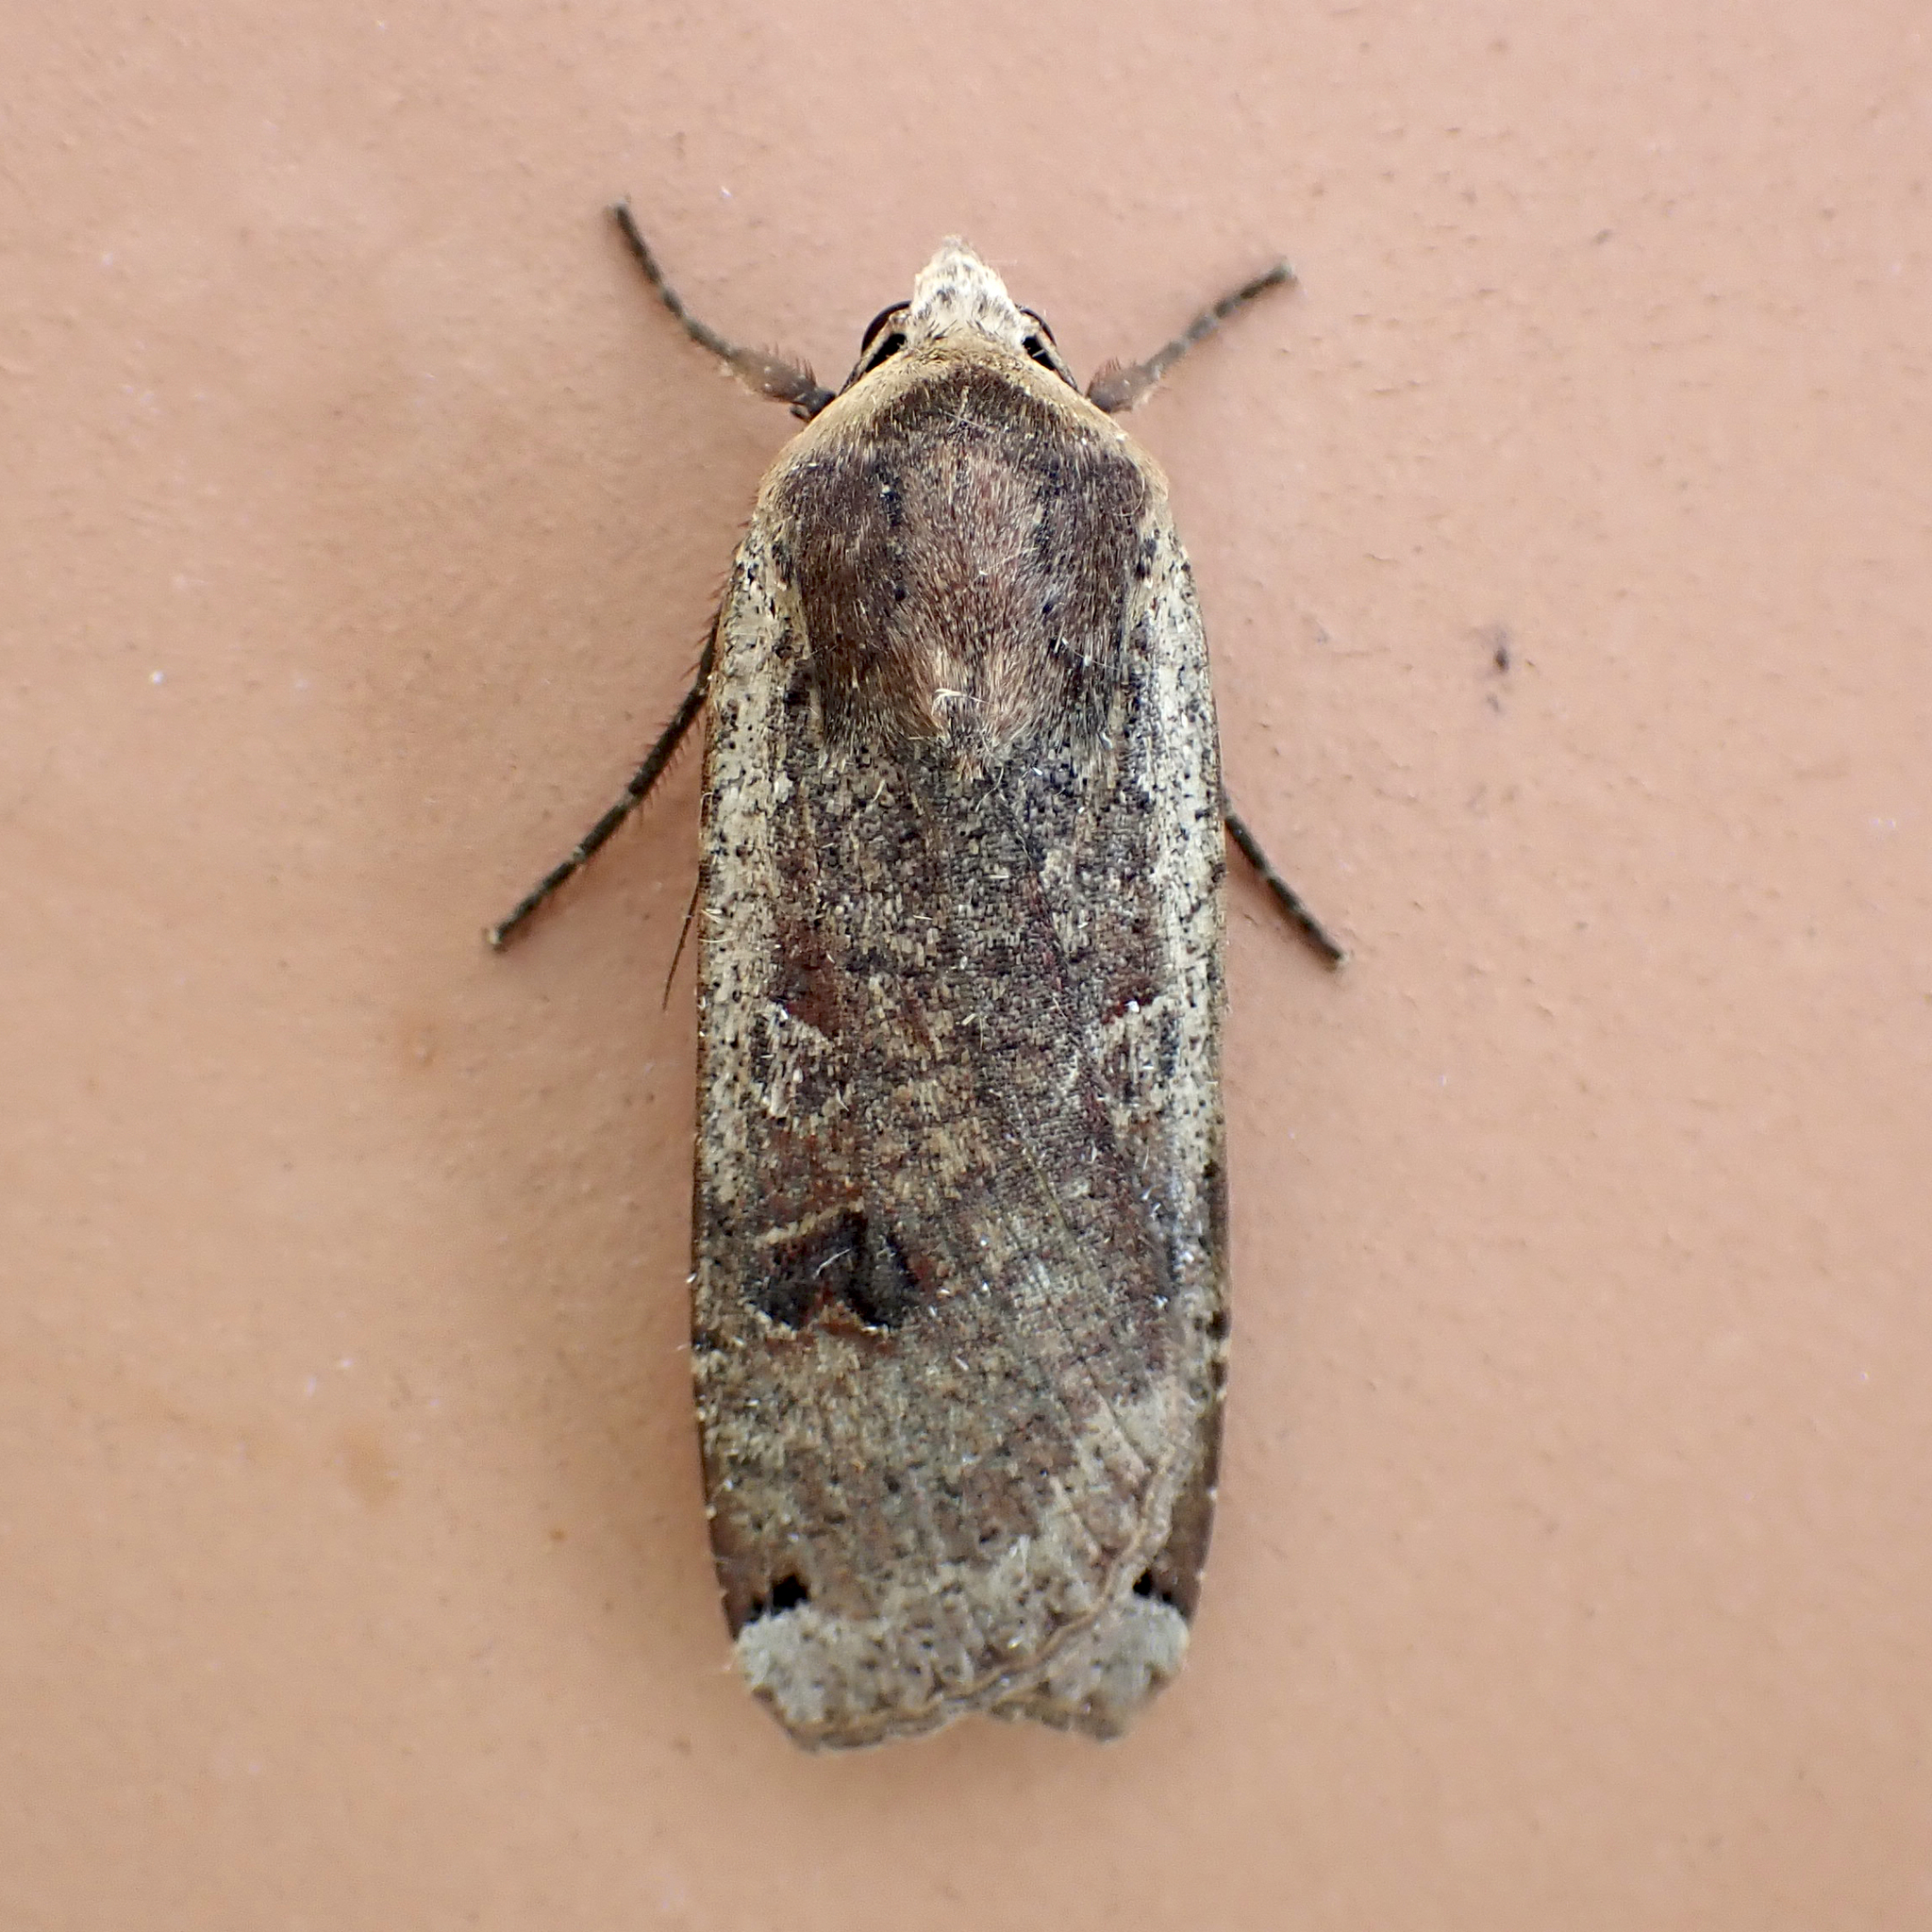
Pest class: cutworms